Episcopal sandals

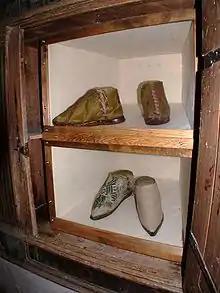
Swedish episcopal footwear in Strängnäs Cathedral

Unlike the ancient sandals, which consisted merely of soles fastened to the foot by straps, episcopal sandals are in the form of low shoes, and resemble slippers. The sole is of leather; the upper part, generally ornamented with embroidery, is made of silk or velvet. No cross is required upon the sandals; at Rome this is an exclusively papal privilege. The privilege of wearing the sandals and (liturgical stockings) belongs only to bishops. They may be worn by abbots and other prelates only by special privilege from the pope and only so far as this privilege grants. Pontifical footwear is used only at Tridentine Pontifical Solemn Mass and at functions performed during the same, such as ordination, but not on other occasions, as, for example, Confirmation, Solemn Vespers, etc. It is therefore in the most exact sense of the word a vestment worn during the Mass. The liturgical color for the day decides the colour of the sandals and stockings; there are, however, no black stockings or sandals, as the bishop does not make use of either of these pontifical footwear at Requiem Masses.